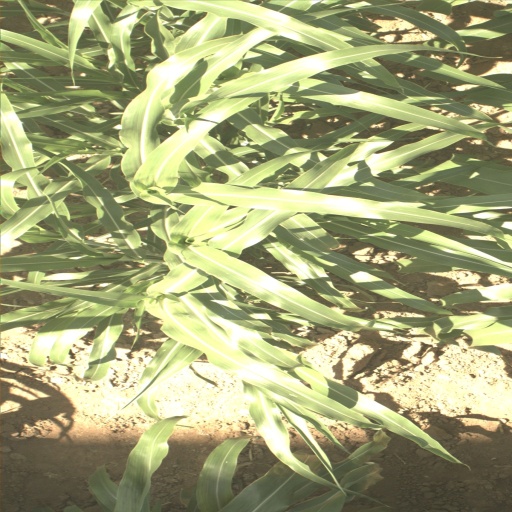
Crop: sorghum